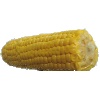
Label: Corn 1